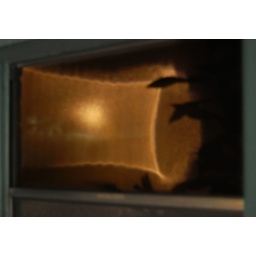
This weird light pattern in the bathroom window at night gave me the creeps before I figured it out.